The Black Shield of Falworth

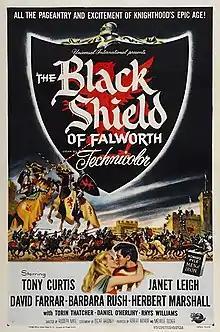
Theatrical release poster by Reynold Brown

The Black Shield of Falworth is a 1954 American Technicolor historical adventure film from Universal-International, produced by Robert Arthur and Melville Tucker and directed by Rudolph Maté. It stars Tony Curtis, Janet Leigh, David Farrar, Herbert Marshall, and Torin Thatcher. The screenplay, set in Medieval England, was adapted by Oscar Brodney and is based on Howard Pyle's 1891 novel "Men of Iron". The original music score was composed by Hans J. Salter although his name does not appear in the screen credits. The only musical notation is given as: "Music Supervision by Joseph Gershenson". Made Universal's music department head in 1940, Gershenson's name appeared on nearly every film made by that studio from 1949–1969.